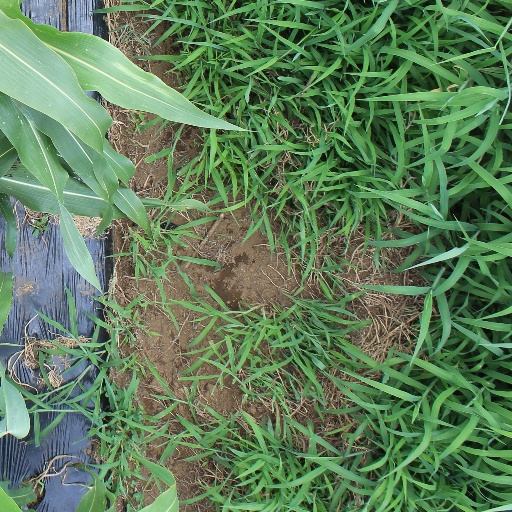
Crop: sorghum